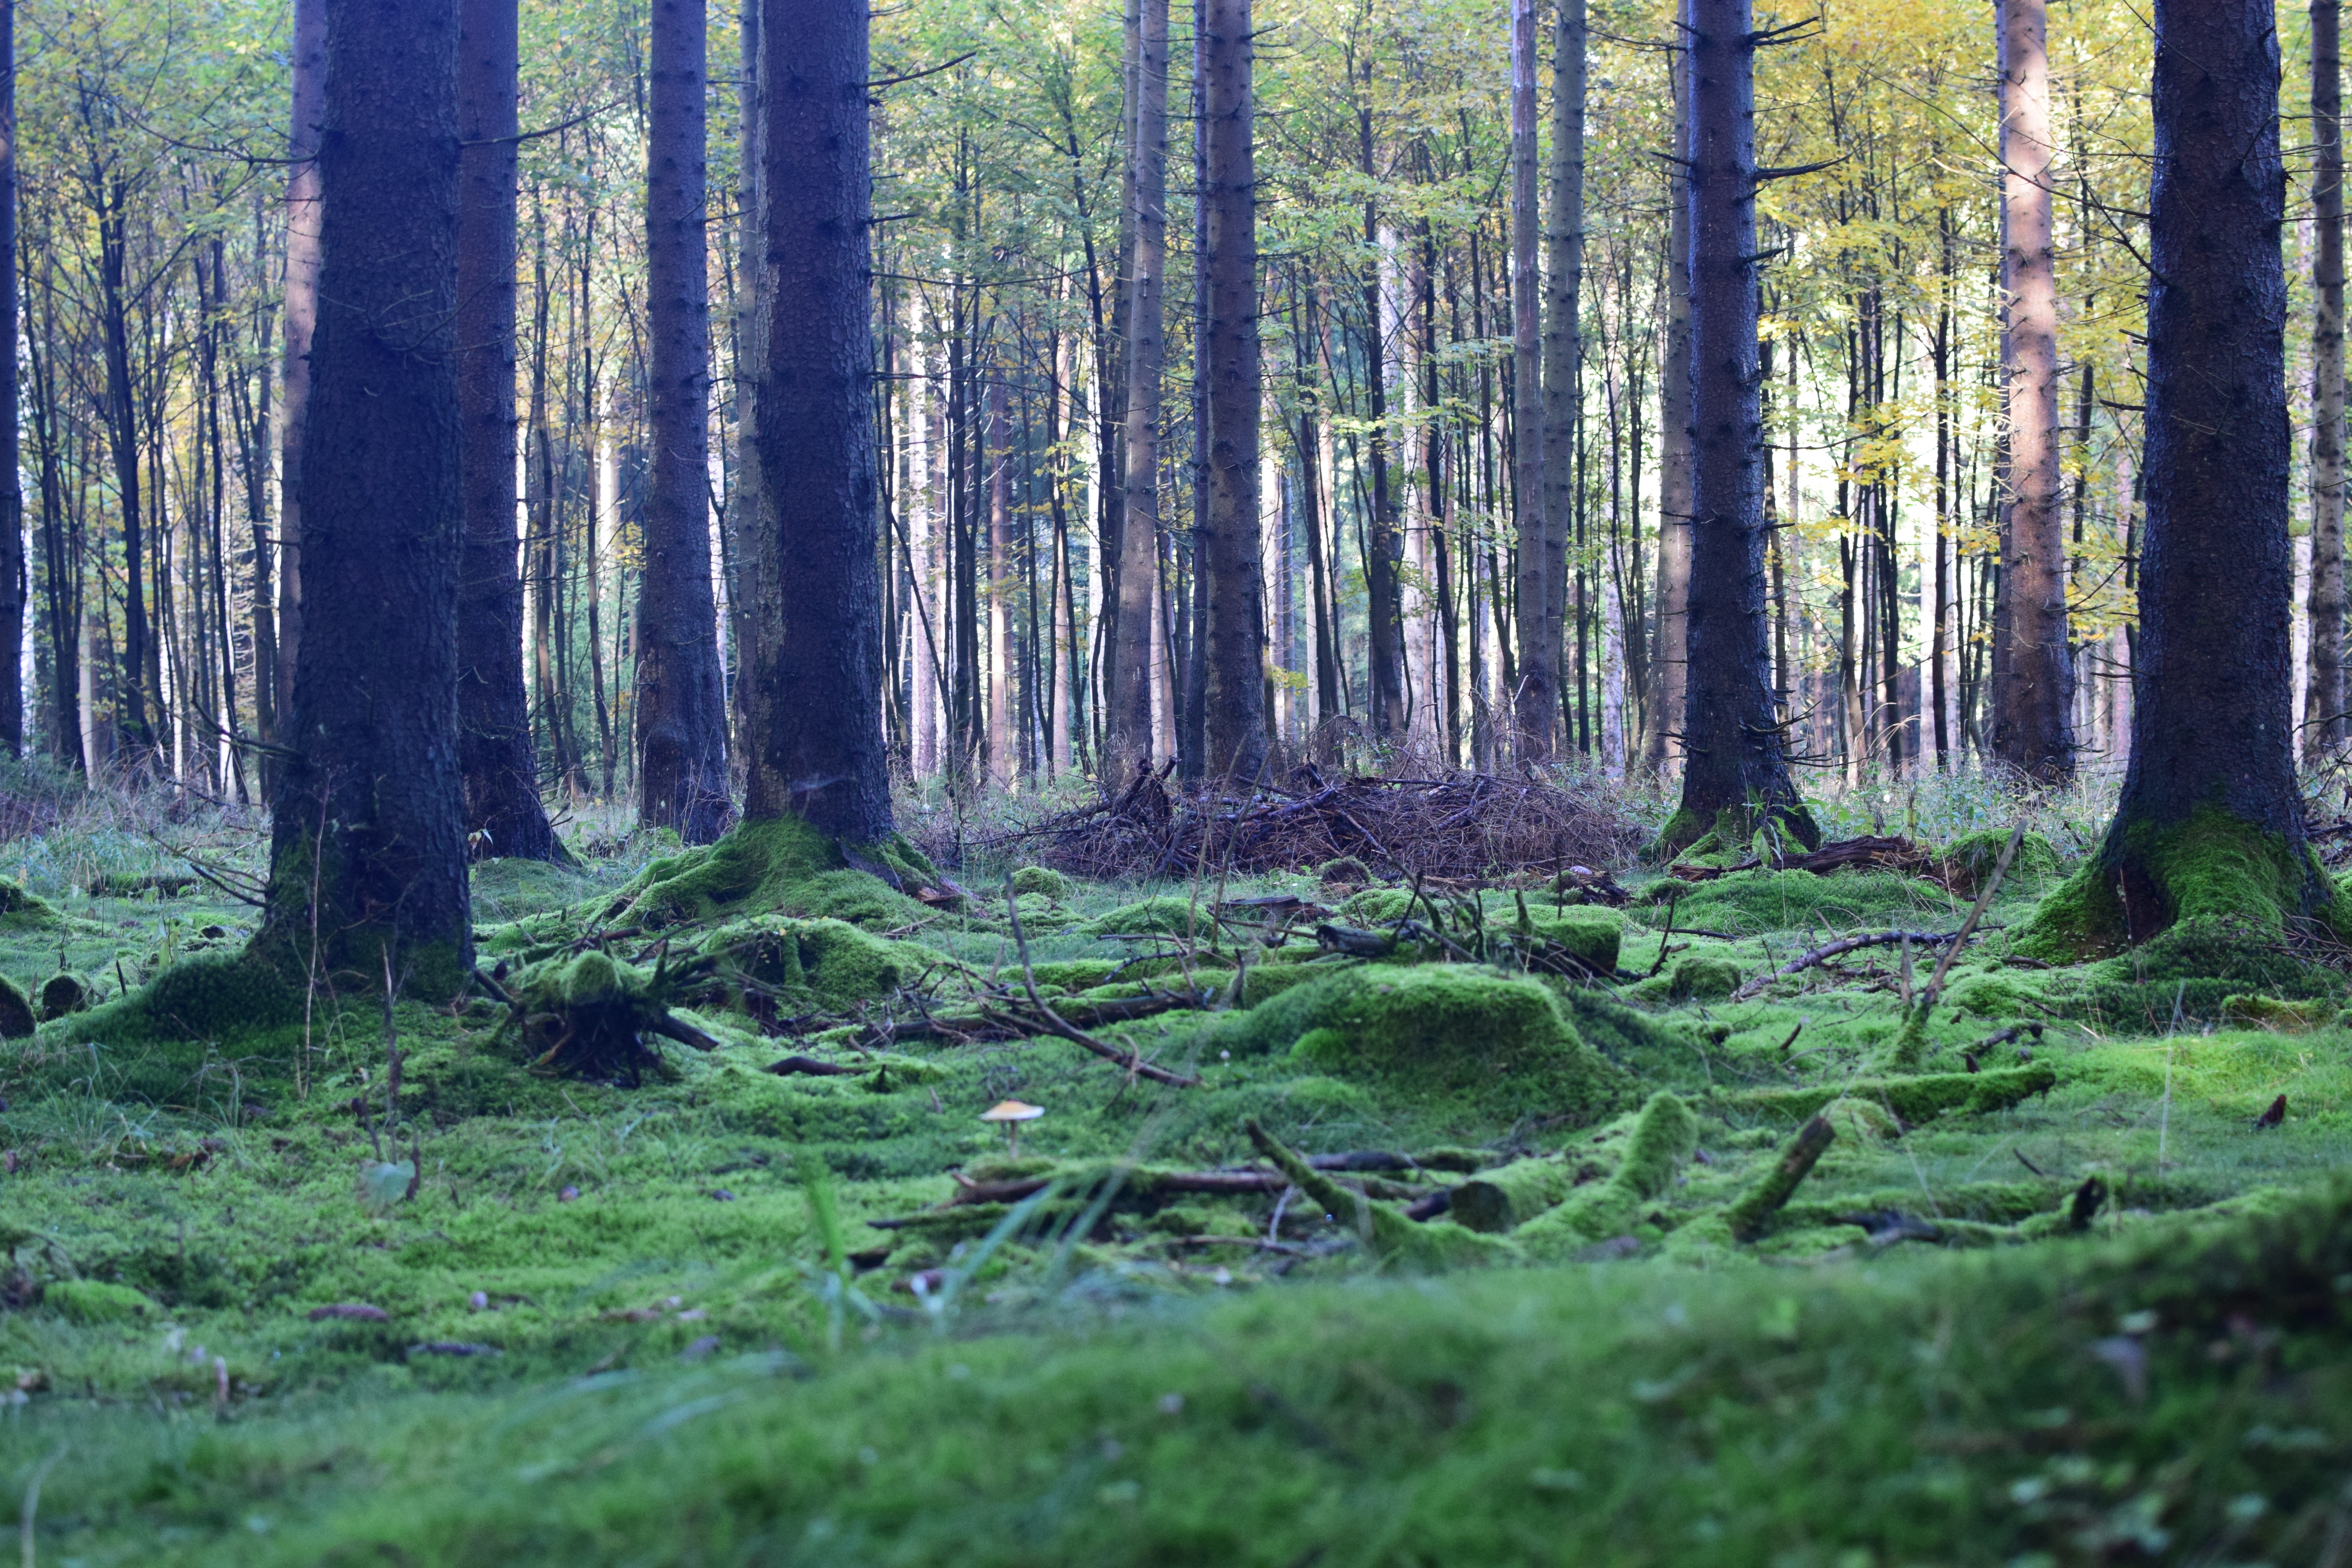
landscape, tree, nature, forest, swamp, wilderness, light, plant, meadow, leaf, atmosphere, moss, trees, forest floor, spruce, deciduous, wetland, grove, light beam, woodland, habitat, mood, ecosystem, mysticism, fairy tale forest, biome, old growth forest, natural environment, geographical feature, woody plant, temperate broadleaf and mixed forest, temperate coniferous forest, land plant